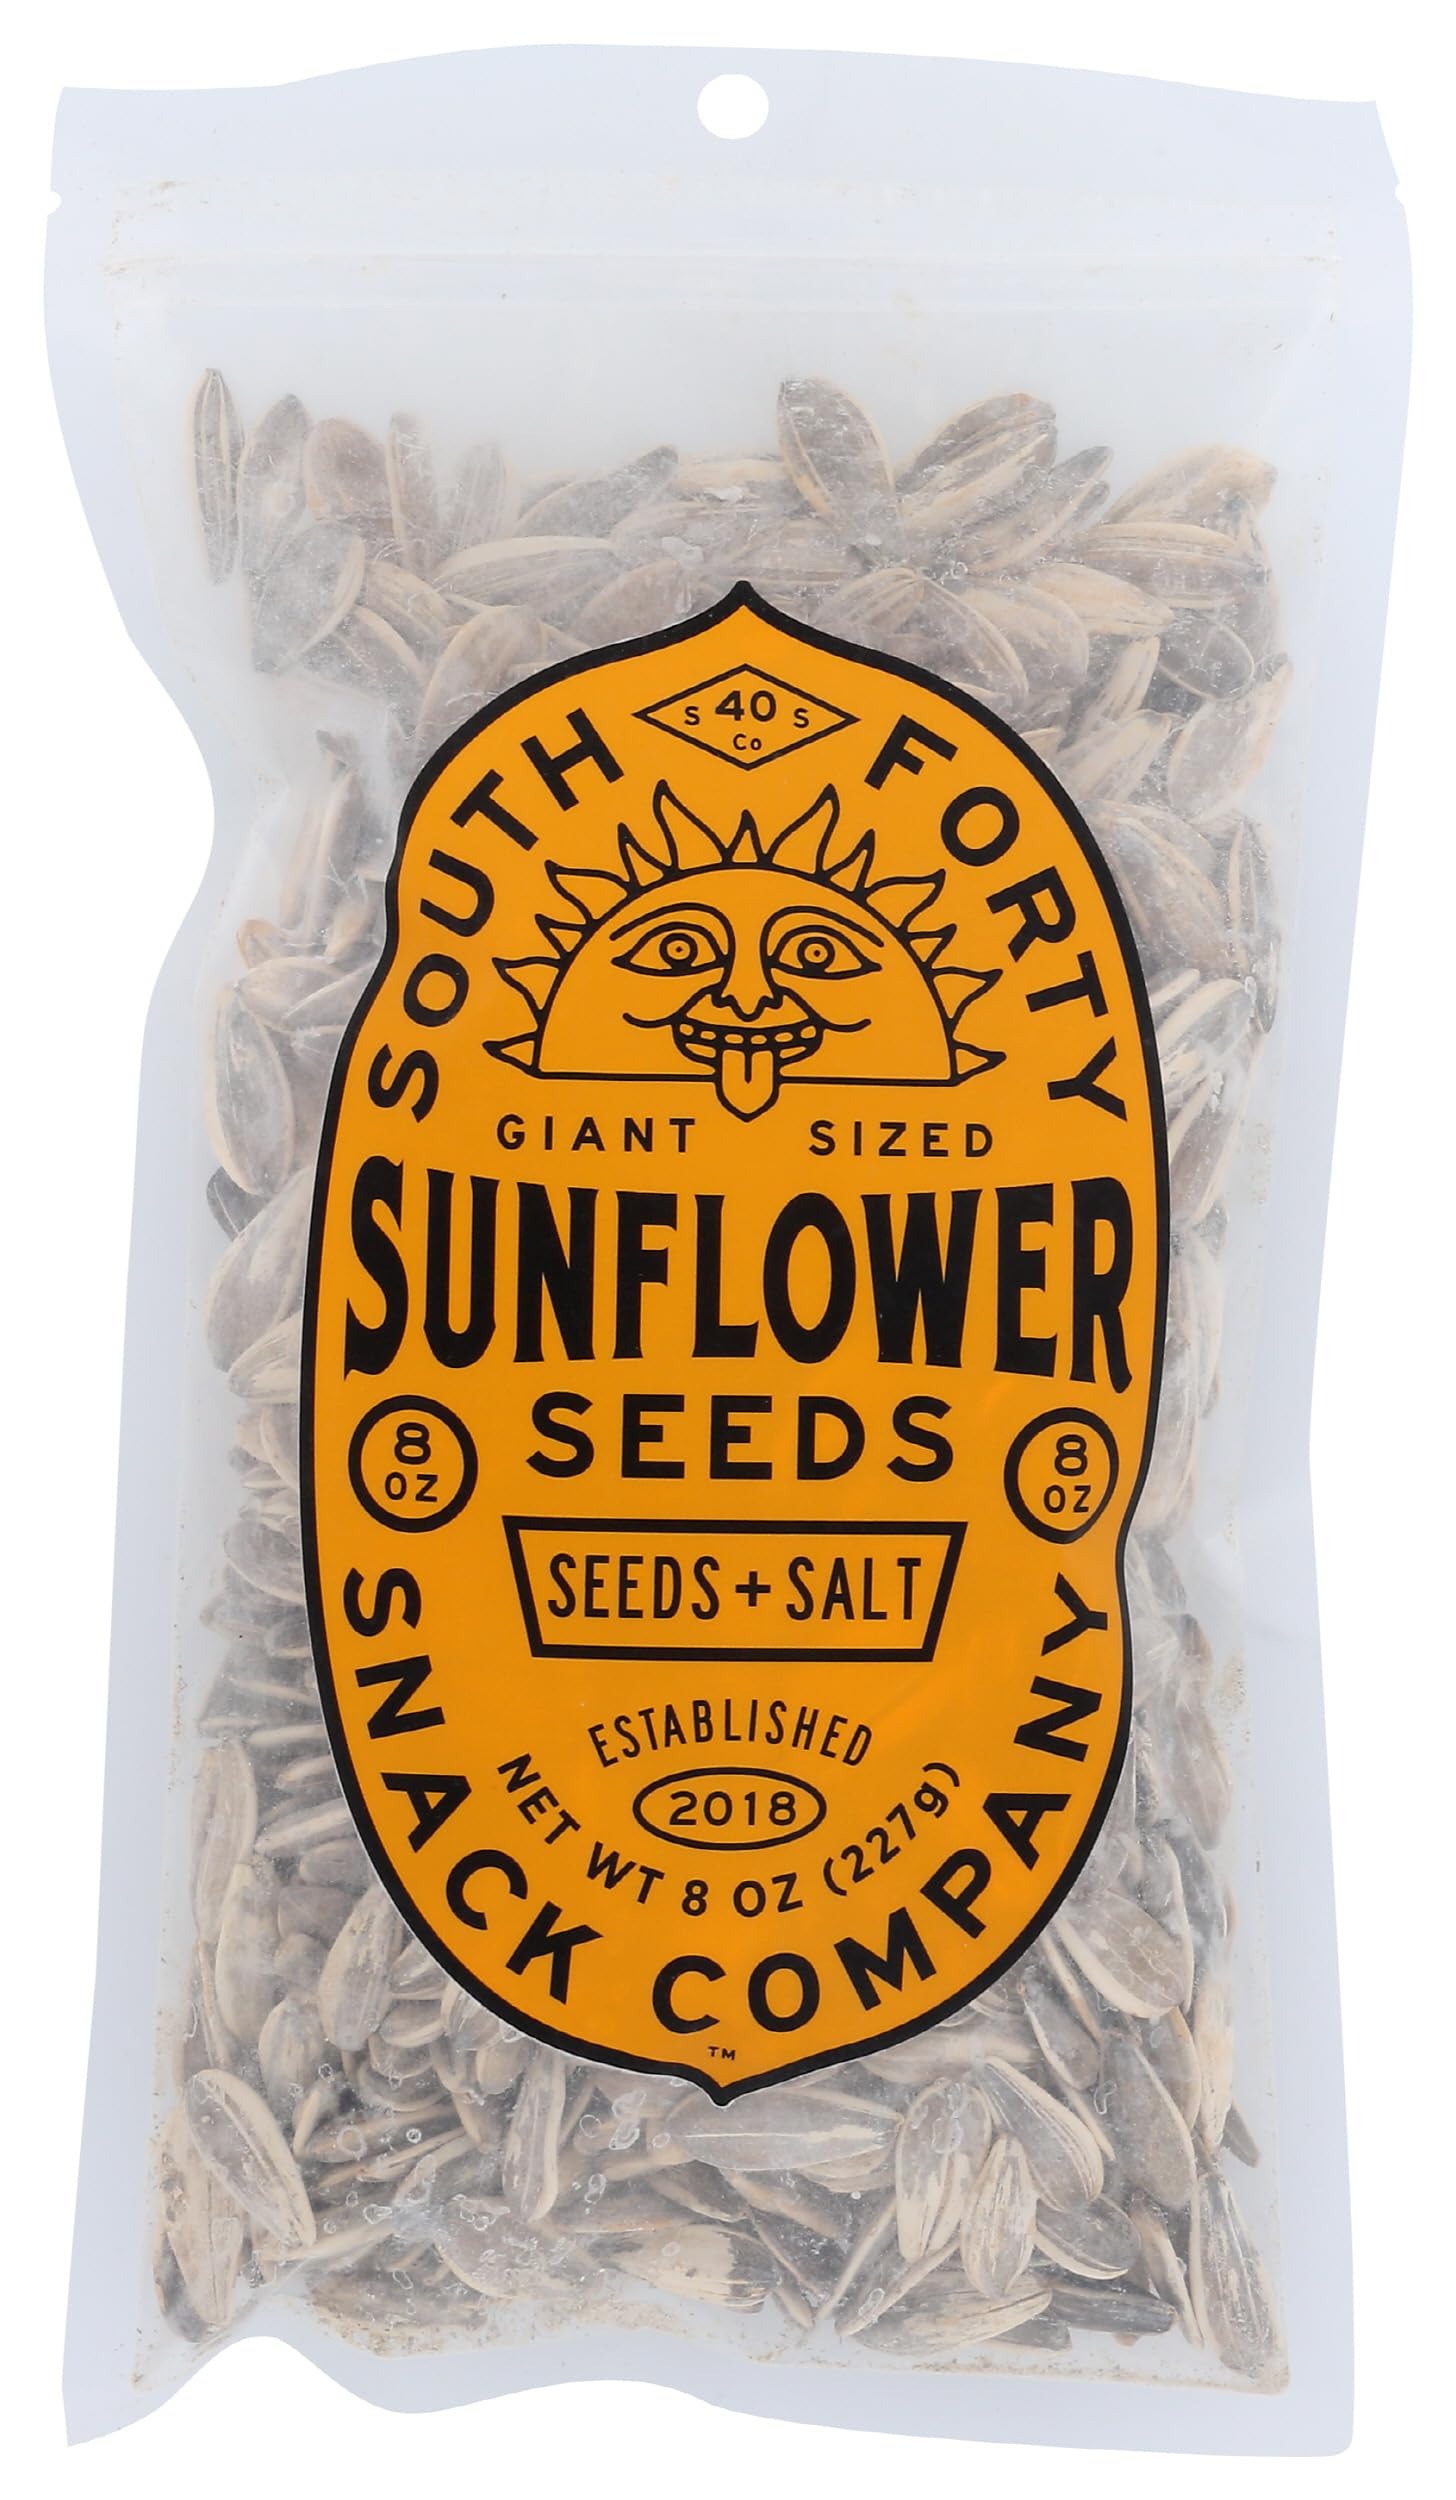
Item Name: SOUTH 40 SNACKS Giant Sunflower Seeds with Salt, 8 OZ
Bullet Point 1: BIG WIG SEED - If you're on the search for giant sized, jumbo sunflower seeds, you just hit it big. South 40 Snacks brings you the largest-sized sunflower seeds you'll find. This is a pretty big deal. If you don't believe us, compare the size of our seeds to other brands, and you'll see it for yourself - in a big way.
Bullet Point 2: WORTH ITS SALT - Sunflower seeds have long been a healthy, satisfying, salt of the earth snack, but if you want a superior seed experience, you've come to the right place. South 40 Snacks sources the highest quality seeds we can find. Then we give them a balanced and robust roast that highlights its full-bodied flavor, and last but not least, they are salted to perfection.
Bullet Point 3: HAVE A CRACK AT IT - Our premium sunflower seeds are definitely not a hard nut to crack. In fact, you'll find that they're much easier to crack into than other seeds, due to its XL size. Spend less time cracking and more time snacking.
Bullet Point 4: NO SEED OF DOUBT -To plant the seed of trust with our customers, we assure you that South 40 Snacks are non-GMO, gluten free, vegan, and certified Kosher. Our sunflower seeds are sustainably grown
Bullet Point 5: FRESH AS A DAISY - Our sunflower seeds come packaged in a large 8 oz bag which is re-sealable. Our bags are thicker and more heavy duty than others because we wanted an oxygen-barrier that keeps our seeds fresher longer. We've gone to great lengths to deliver the freshest sunflower seed eating experience possible.
Product Description: South 40 Snacks SUNFLOWER SEEDS Make You Want to Retreat into Your Shell and Snack Away! There is a BIG difference between our sunflower seeds and those by other brands. The jumbo size of our sunflowers seeds means a bigger, better, tastier seed, which brings excitement and innovation to the sunflower seed snack category. Due to its giant size, the shells are super easy to crack. Spend less time cracking and more time snacking! Our upscale, re-sealable 8oz snack bag is heavy-duty thick, which ensures the seeds' freshness from field to packaging to your mouth. Our seeds are perfectly roasted, simply processed and superbly salted. South 40 Sunflower Seeds are not only addicting to eat, but they make a super healthy, anytime snack. They are packed with protein and have only 4 net carbs per serving, which makes them perfect for Keto and other low-carb diets. Our seeds are a great source of vitamins E and B, minerals, fiber, magnesium, phosphorus, manganese, selenium, and they contain all of the essential amino acids. Treat Yourself to a Superior Sunflower Seed Experience and Add These to Your Shopping Cart Now!
Value: 8.0
Unit: Ounce

Price: 9.975